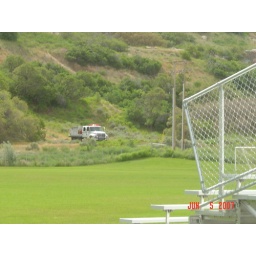
That's our soccer field and bleachers in the fore ground